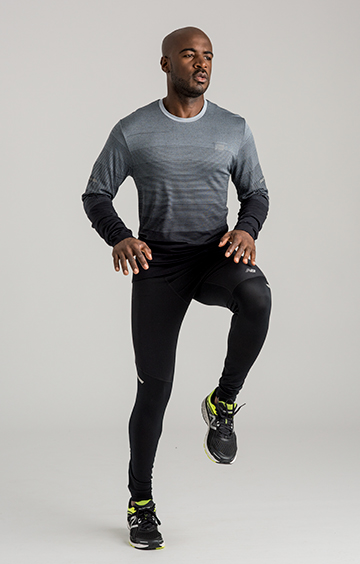
Gender: men